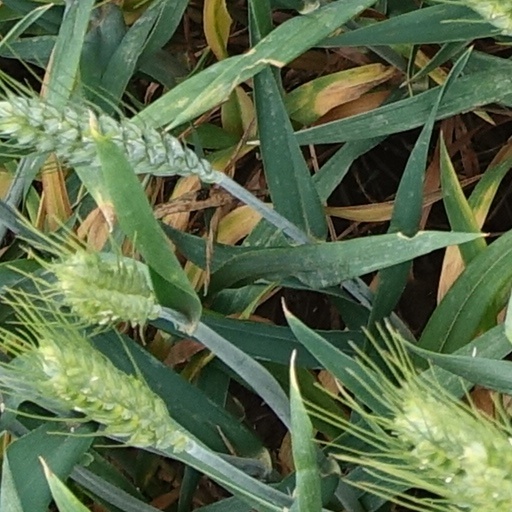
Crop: wheat